Flagler College

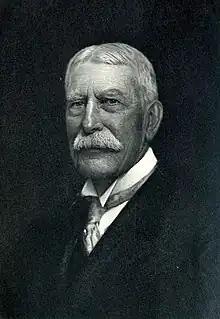
Henry Flagler, founder

Founded in 1968, the campus comprises , the centerpiece of which is the Ponce de León Hotel, built in 1888 as a luxury hotel. The architects were John Carrere and Thomas Hastings, working for Henry Morrison Flagler, the industrialist, oil magnate and railroad pioneer. It is now listed as a National Historic Landmark.